Hassan Rouhani

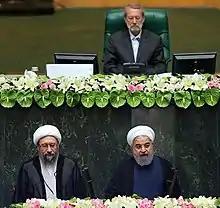
Rouhani taking oath of office in the Iranian Parliament with Chief Justice Sadeq Larijani at his right

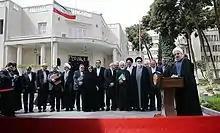
Rouhani speaking after a cabinet meeting

Rouhani was considered a leading candidate in the June election because of his centrist views yet close ties to Iran's ruling clerics and the Green Movement. He announced his presidential candidacy on 11 March 2013 and registered as a presidential candidate on 7 May. Amid the run-up to the election, former presidents Mohammad Khatami and Akbar Hashemi Rafsanjani, together with reformists supported Rouhani on the presidential race after pro-reform candidate Mohammad Reza Aref dropped out of the presidential race after Khatami advised him to quit in favor of Rouhani. On 10 June, Mehr news agency and Fars news agency, suggested that Rouhani might be disqualified prior to the election and "The Washington Post", in an editorial, predicted that Rouhani "will not be allowed to win". On 15 June 2013, Interior Minister Mostafa Mohammad Najjar announced the results of the election, with a total number of 36,704,156 ballots cast; Rouhani won 18,613,329 votes, while his main rival Mohammad Bagher Ghalibaf secured 6,077,292 votes. Rouhani performed well with both the middle class and youth, even garnering majority support in religious cities such as Mashhad and Qom (an important seat of Shia Islam and the clergy, many of whom surprisingly do not support conservatives) as well as small towns and villages. Rouhani's electoral landslide victory was widely seen as the result of the Green Movement from the 2009 elections, with crowds chanting pro-reform slogans. Religious Iranians equally celebrated Rouhani's victory, demonstrating what analysts described as a thorough rejection of the policies of the conservative factions.